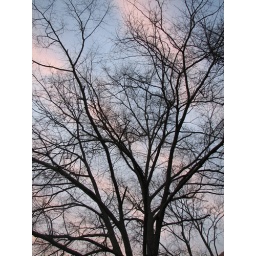
A tree in my front yard. The sky was very pretty today.